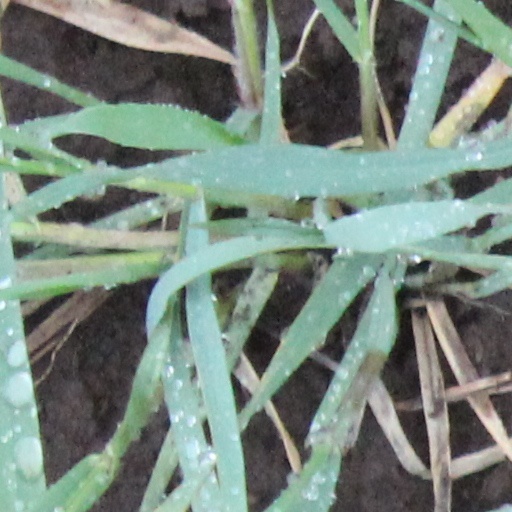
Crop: wheat